Wake in Fright (miniseries)

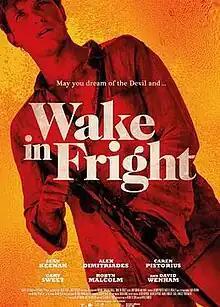
Australian promotional poster

Wake in Fright is an Australian miniseries based on Kenneth Cook's 1961 novel of the same name, which first aired on Network Ten in October 2017. Directed by Kriv Stenders and written by Stephen M. Irwin, the series features an ensemble cast that includes Sean Keenan, Alex Dimitriades, Caren Pistorius, David Wenham, Anna Samson, Gary Sweet, and Robyn Malcolm.